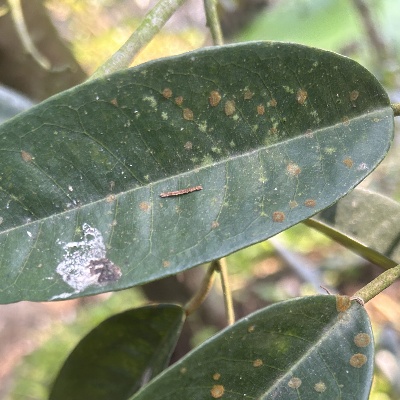
Label: Leaf_Algal